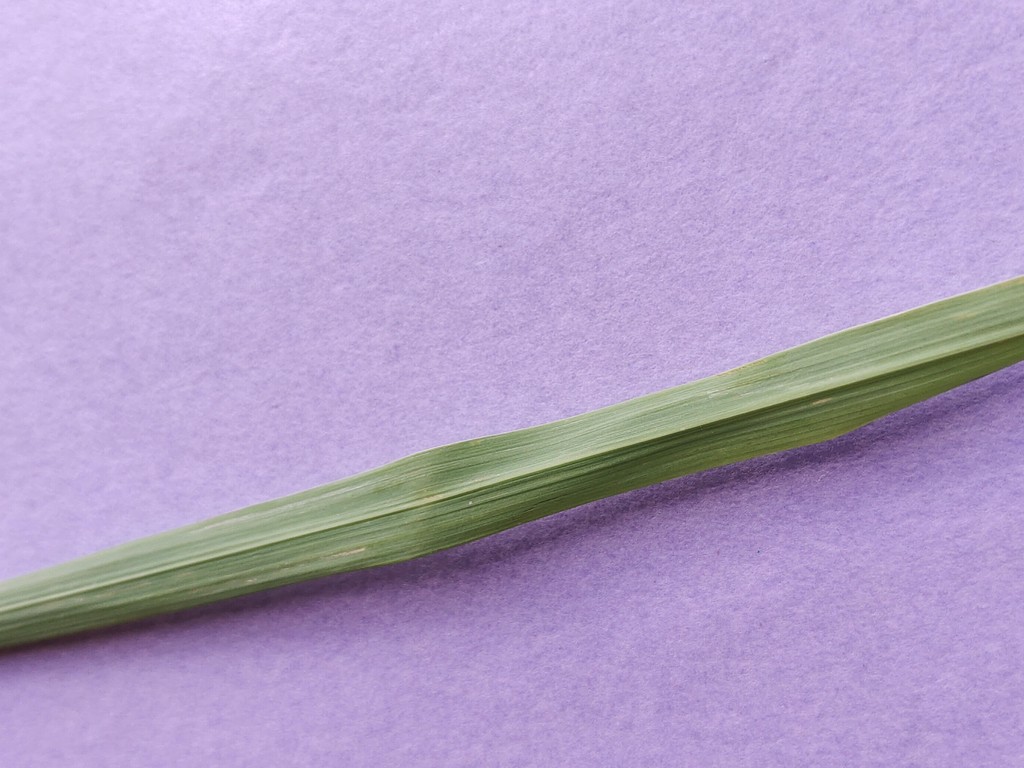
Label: Healthy